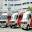
Label: ambulance